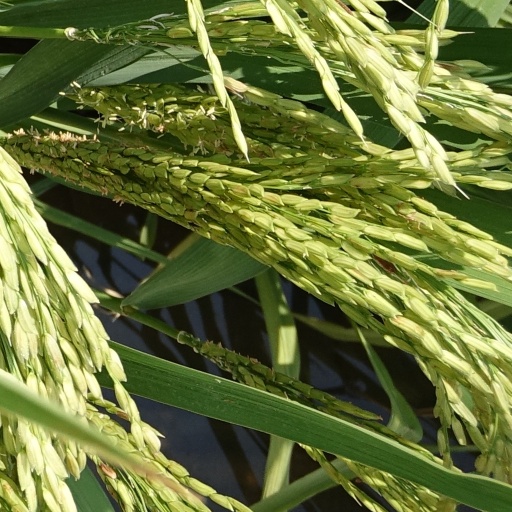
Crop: rice